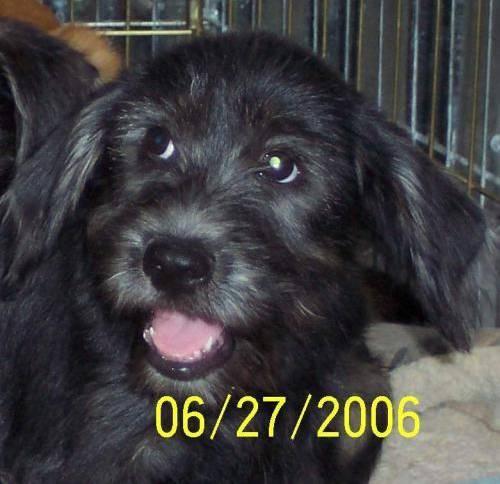
dog